Fire Station No. 1 (Roanoke, Virginia)

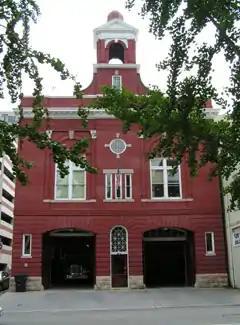

Fire Station No. 1 is a former fire station listed on the National Register of Historic Places in the Downtown neighborhood of the independent city of Roanoke, Virginia, United States. Modeled after Independence Hall in Philadelphia, Fire Station No. 1 served as one of the longest continuously operating fire stations in the Commonwealth of Virginia from its completion in 1907 through the opening of a replacement facility in 2007. Designed by the Lynchburg firm of Huggins and Bates, No. 1 still stands as a monument to the civic pride of early Roanoke. It is located in the Roanoke City Market Historic District.